Beihang University

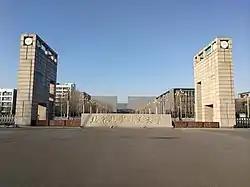
Shahe campus main entrance (south gate)

In 2008, Beijing hosted the 29th Summer Olympics, and Beihang Stadium served as the venue for the weightlifting events.